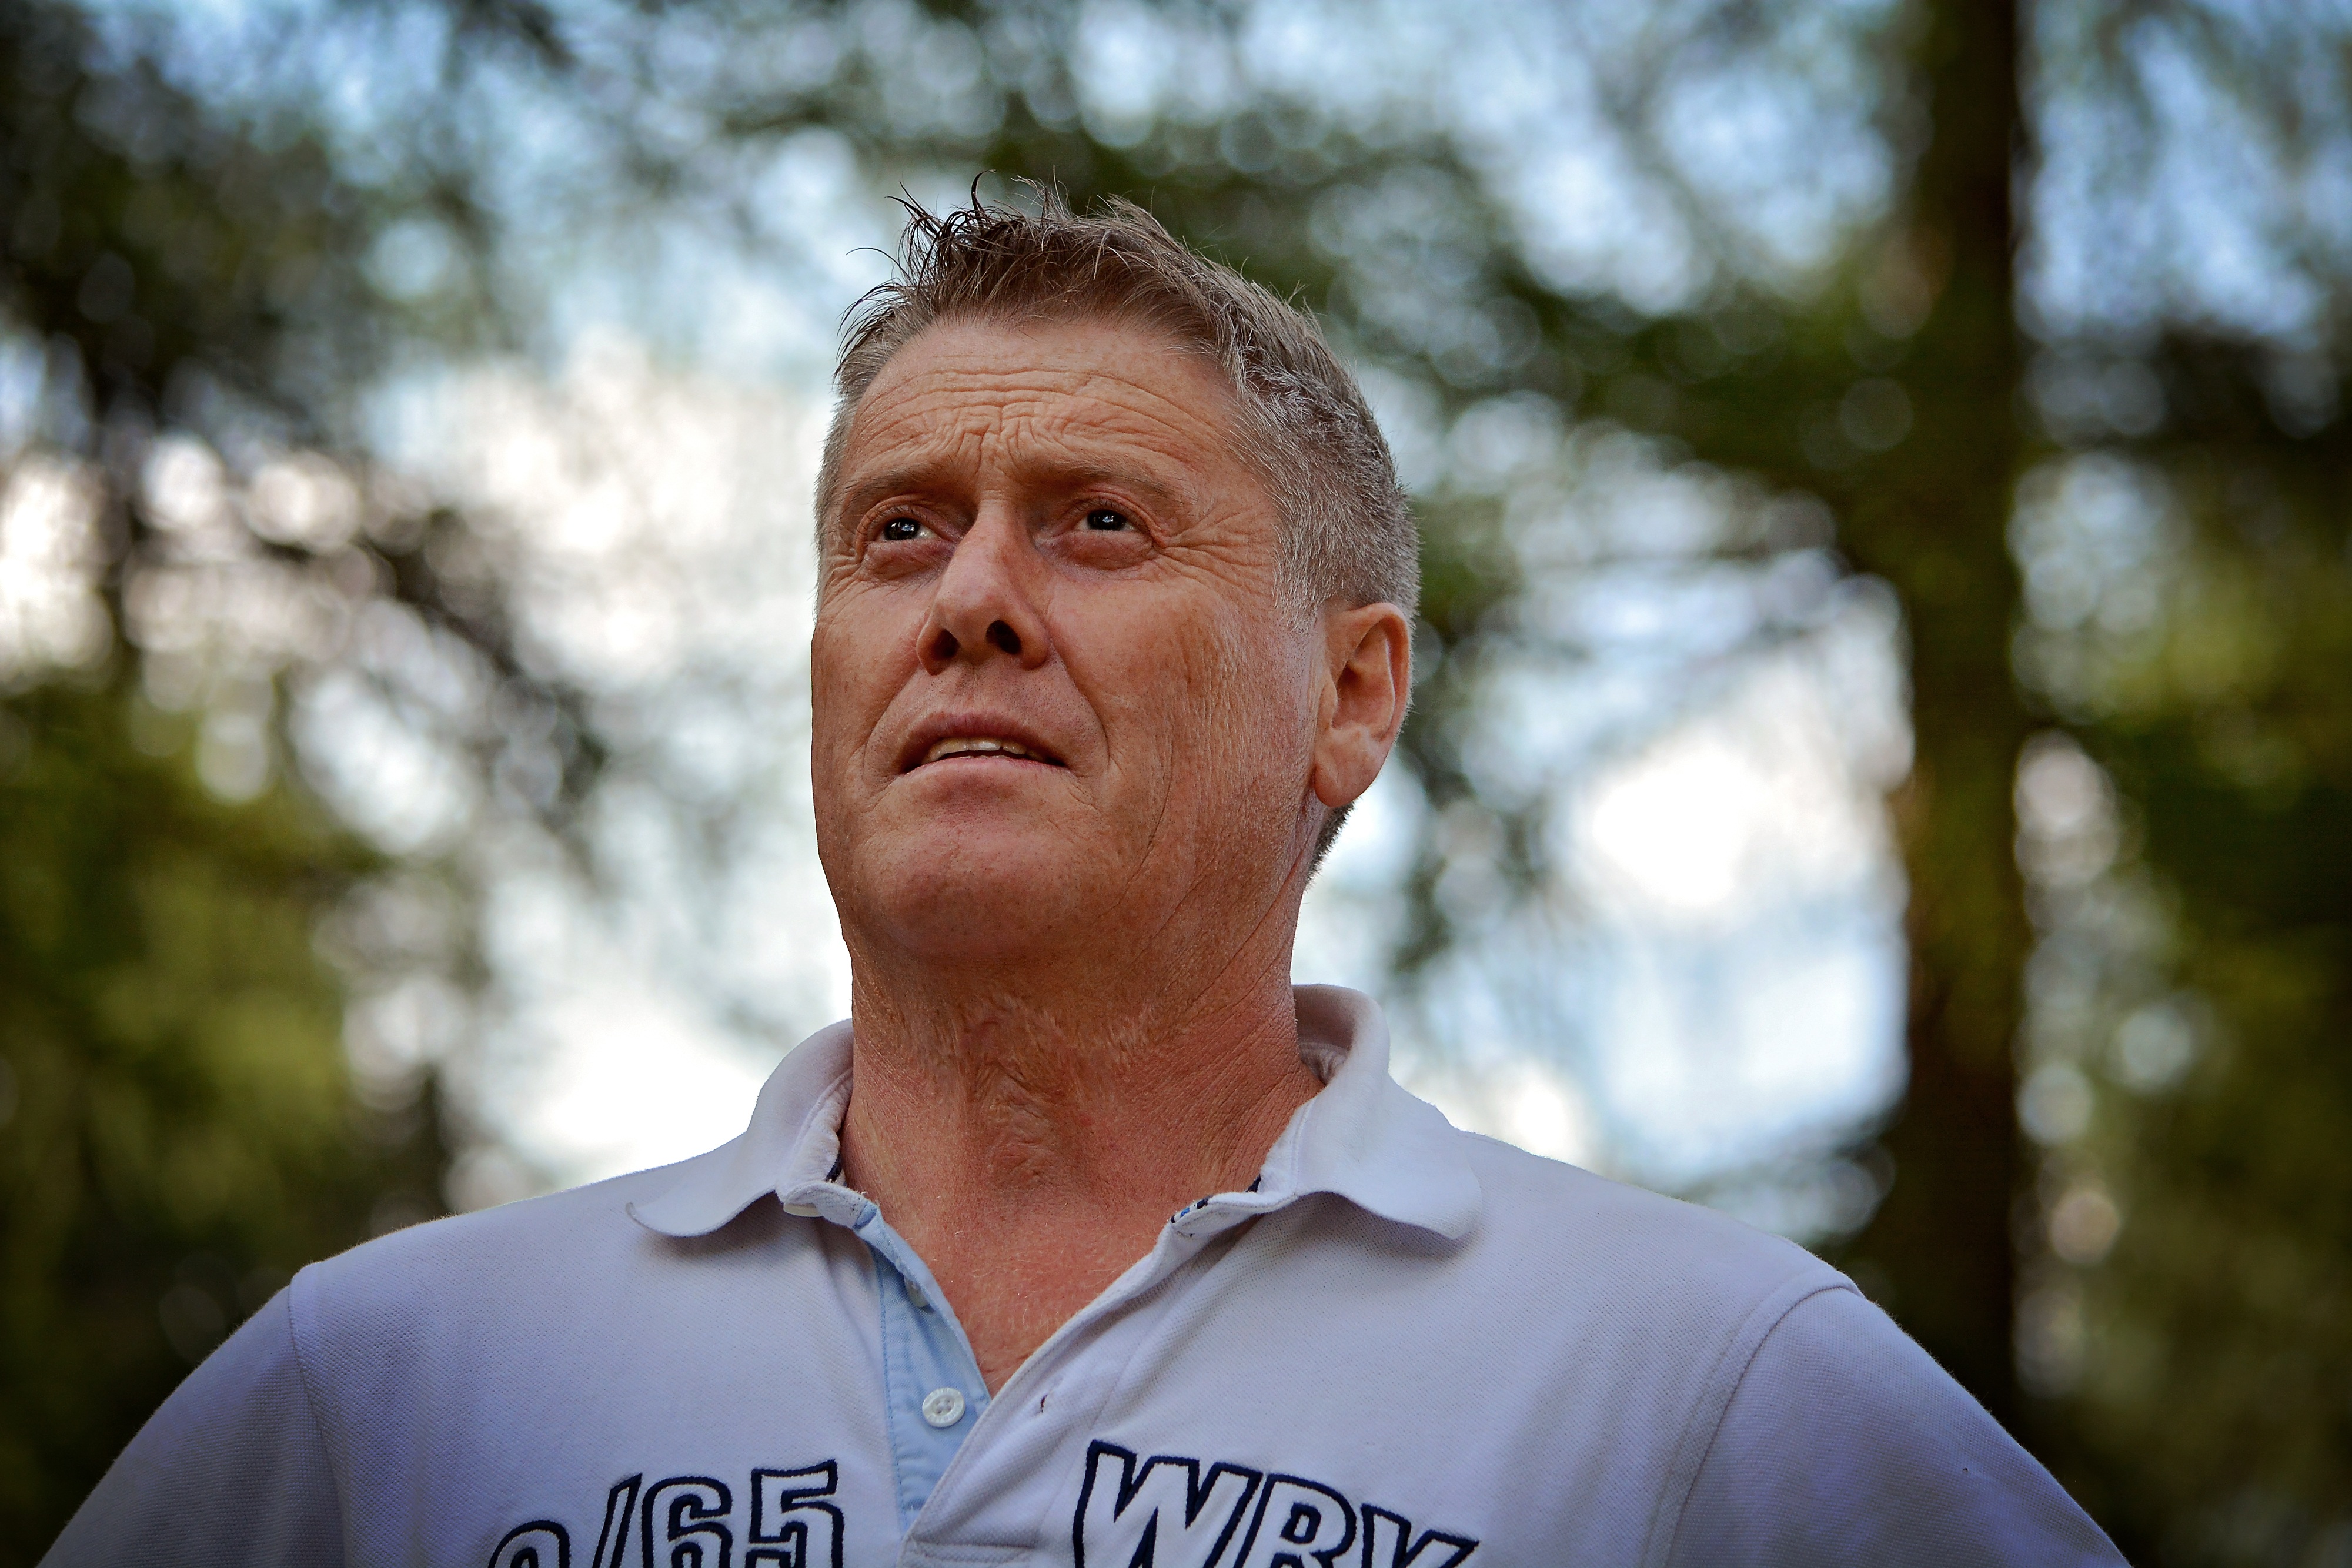
man, nature, person, people, view, male, portrait, spring, human, senior citizen, face, out